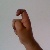
The image shows a hand gesture representing the letter 'X' in Indian Sign Language.